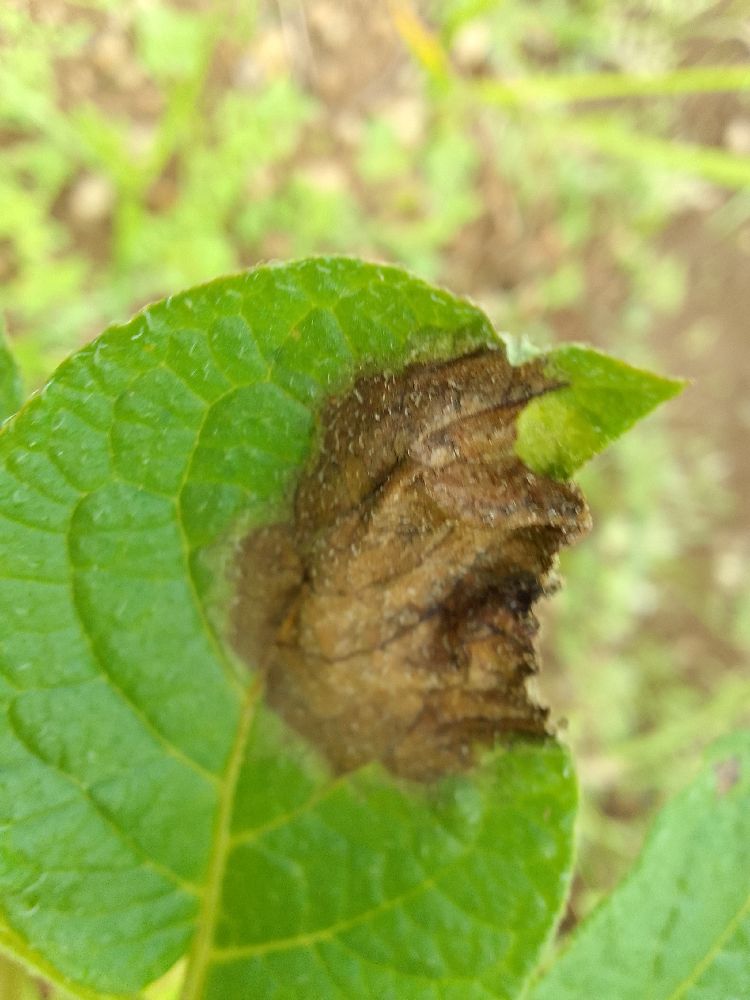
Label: Late blight